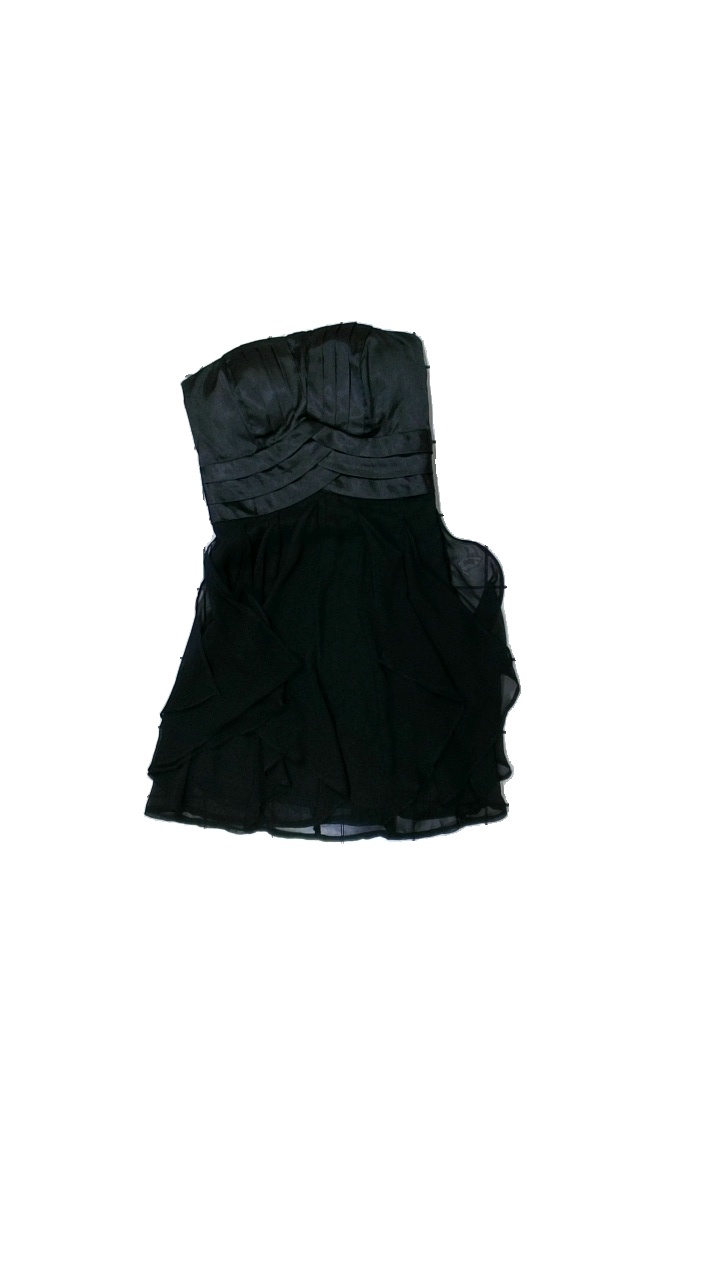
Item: Dress (Ladies)
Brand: Striking
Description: Klänning med volang nertill
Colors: Blue
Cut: Tight
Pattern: Other
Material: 100% polyester
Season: All
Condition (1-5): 4
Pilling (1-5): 3
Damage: nopprigt
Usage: Export
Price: <50